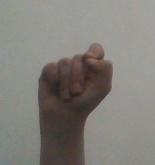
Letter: fa